Martin Stocklasa

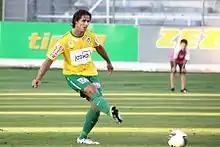
Stocklasa with SV Ried in 2010

Martin Stocklasa (born 29 May 1979) is a Liechtenstein football manager and former player who played as a defender.